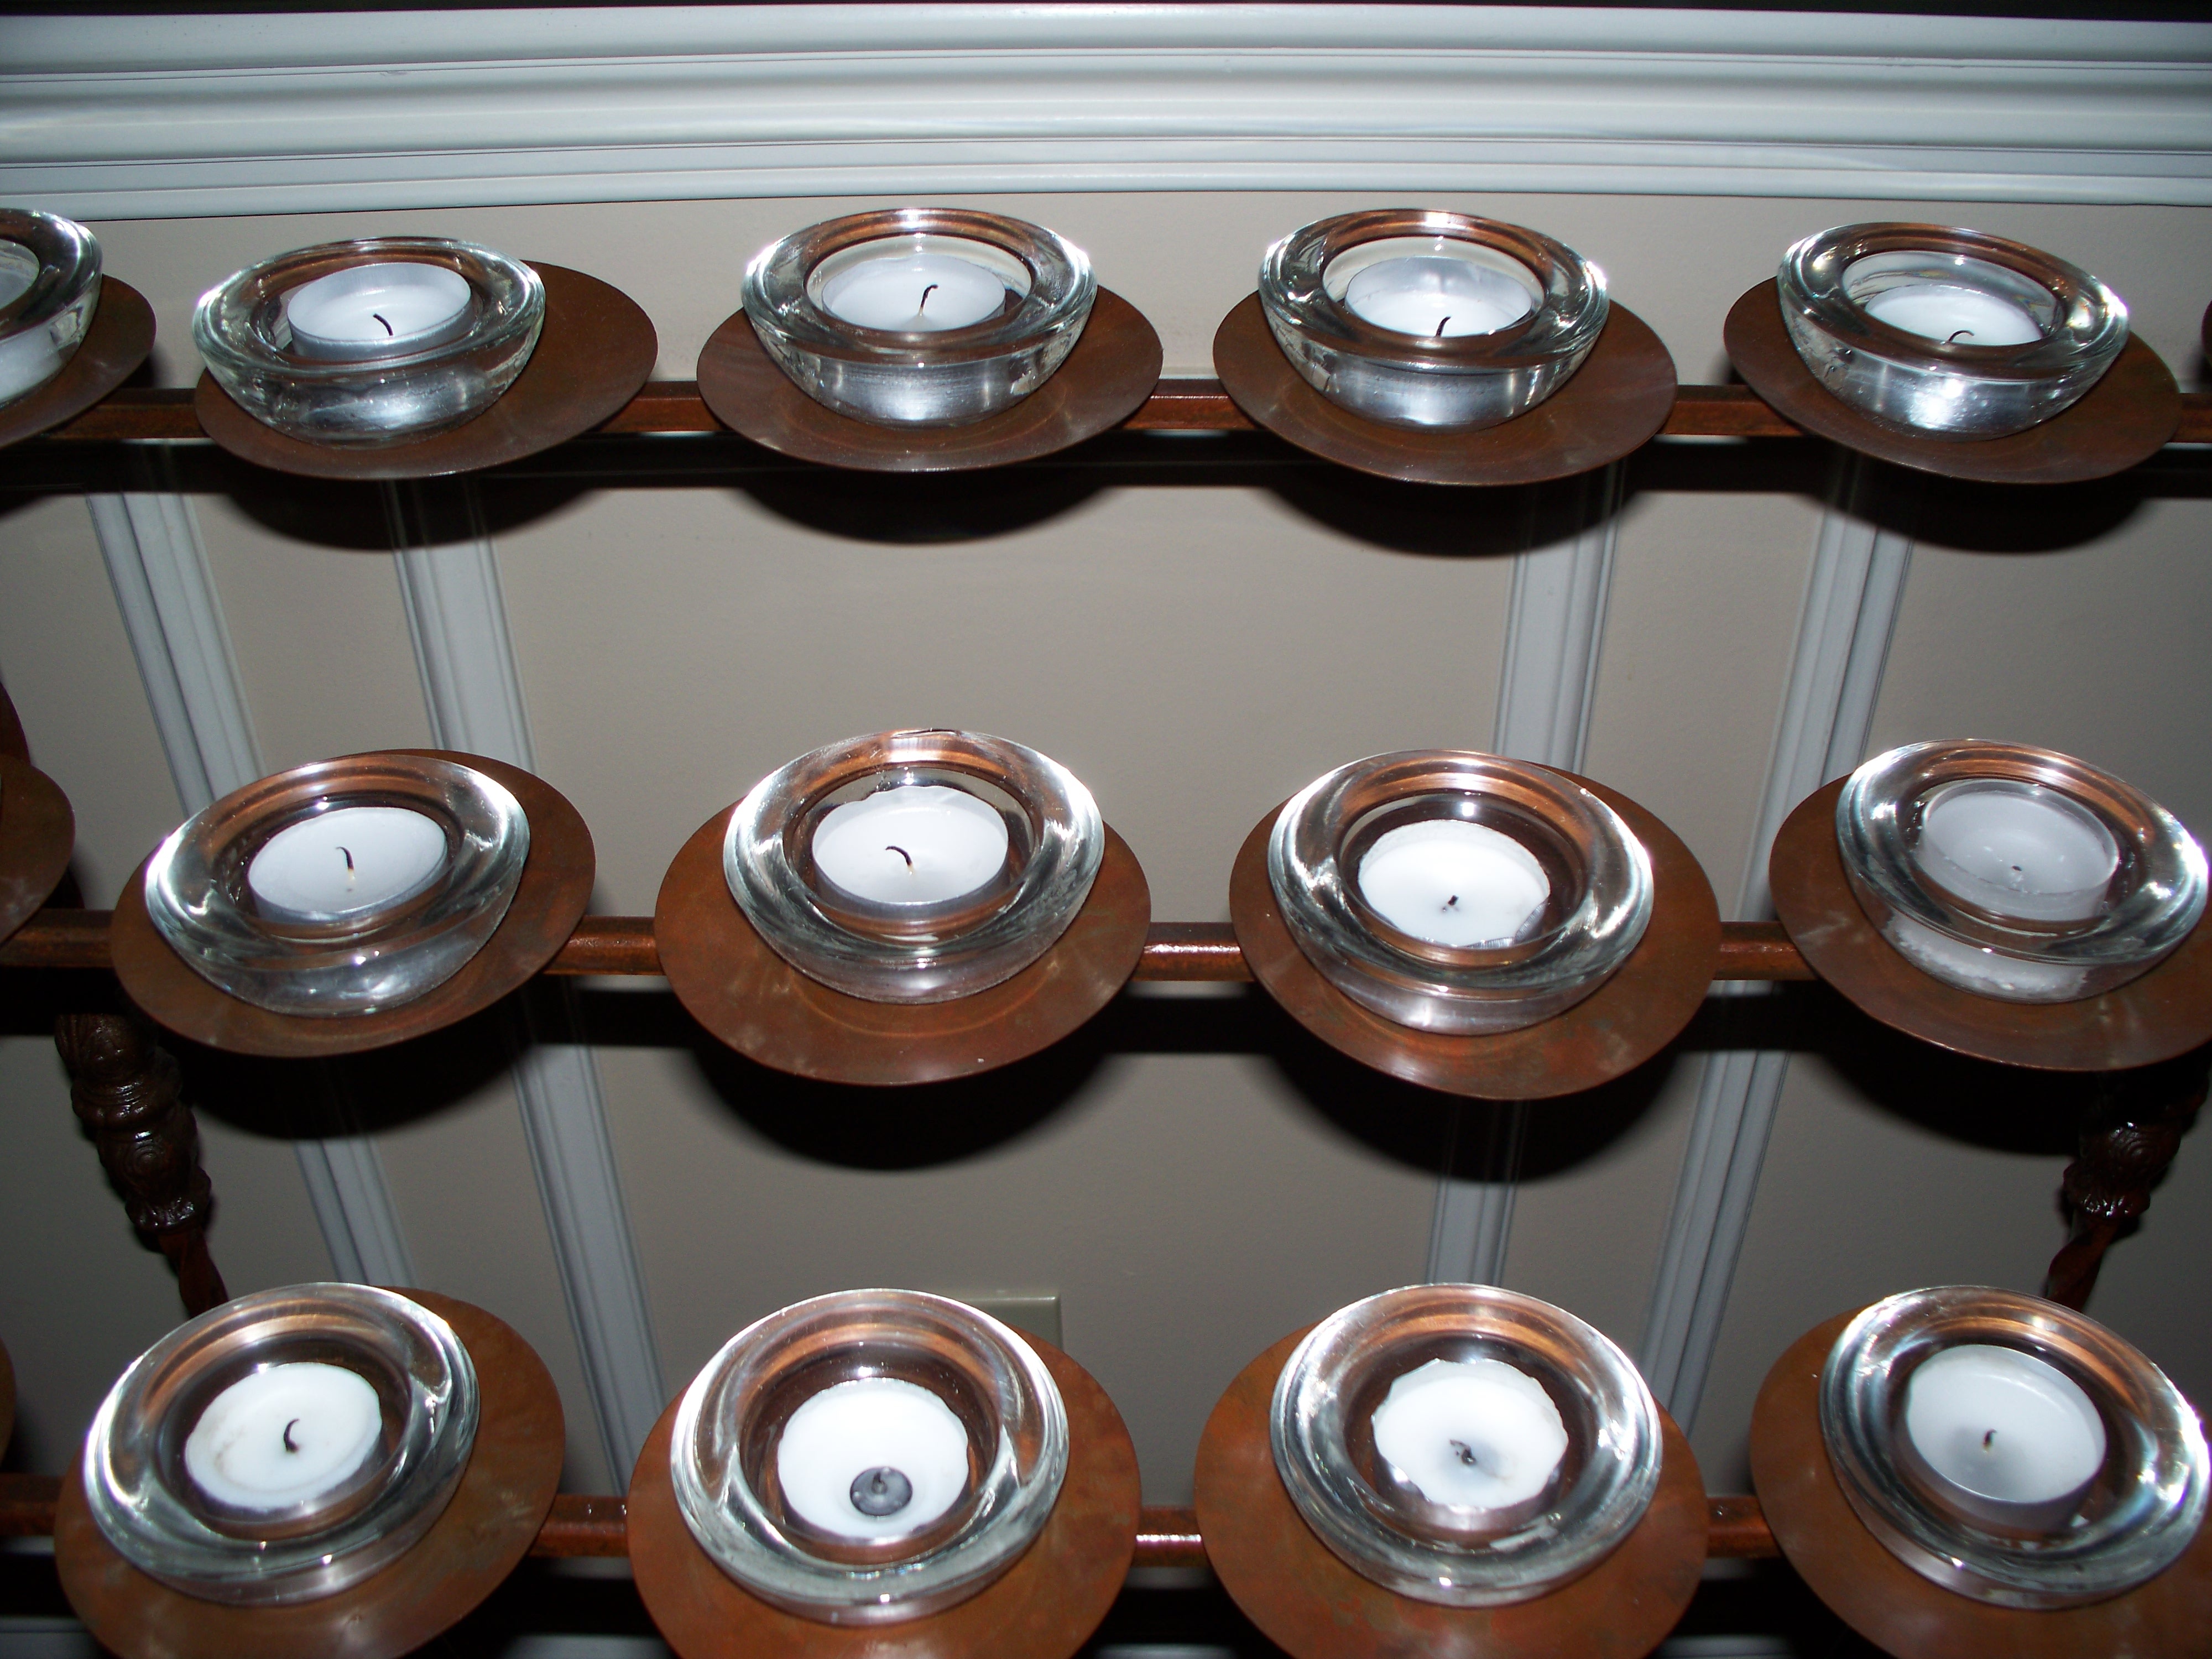
wheel, spoke, church, religious, candles, rim, hubcap, candlelight, aluminum can